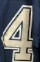
Number: 4